Atlas do Visconde de Santarém

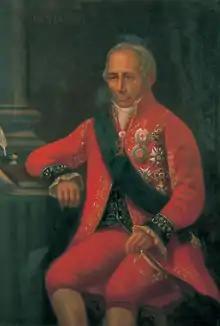
The 2nd Viscount of Santarém, c. 1850 (Lisbon Geographic Society)

The Atlas do Visconde de Santarém known sometimes in English as the "Viscount of Santarém"s world atlas, is an important compendium lithographic reproductions of medieval European maps and navigation charts.